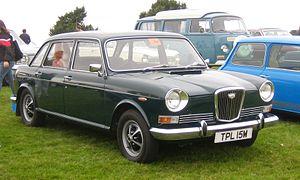
Wolseley Motors Limited fut un constructeur anglais de véhicules automobiles, fondé en 1901 par le fabricant d'armement Vickers, en collaboration avec l'industriel Herbert Austin. Au début, Wolseley mit en production une gamme complète d'automobiles, dominée par des voitures de luxe très prisées à la Belle Époque, jusqu'à la mort des frères Vickers, en 1915 et 1919. En 1921, dans sa plus forte expansion, Wolseley fabriqua plus de 12 000 voitures, s'affirmant comme le plus grand fabricant d'automobiles de Grande-Bretagne. Cependant, en 1927, le surdéveloppement de l'entreprise a conduit à sa mise sous séquestre, la faisant passer des mains de Vickers à celles de William Richard Morris, pour finir dans l'empire Morris Motor Company, puis dans British Motor Corporation et British Leyland, avant de voir son nom disparaître en 1975.